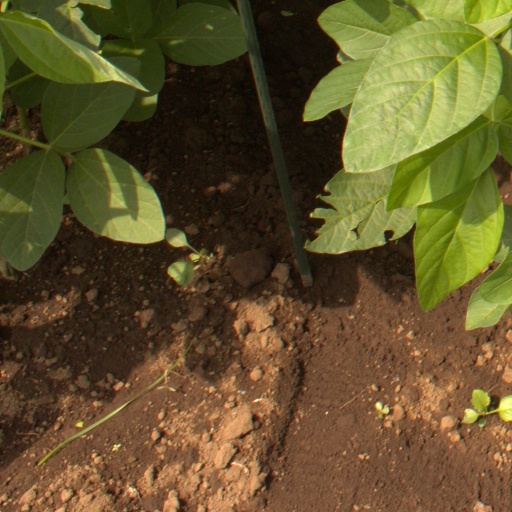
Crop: soybean